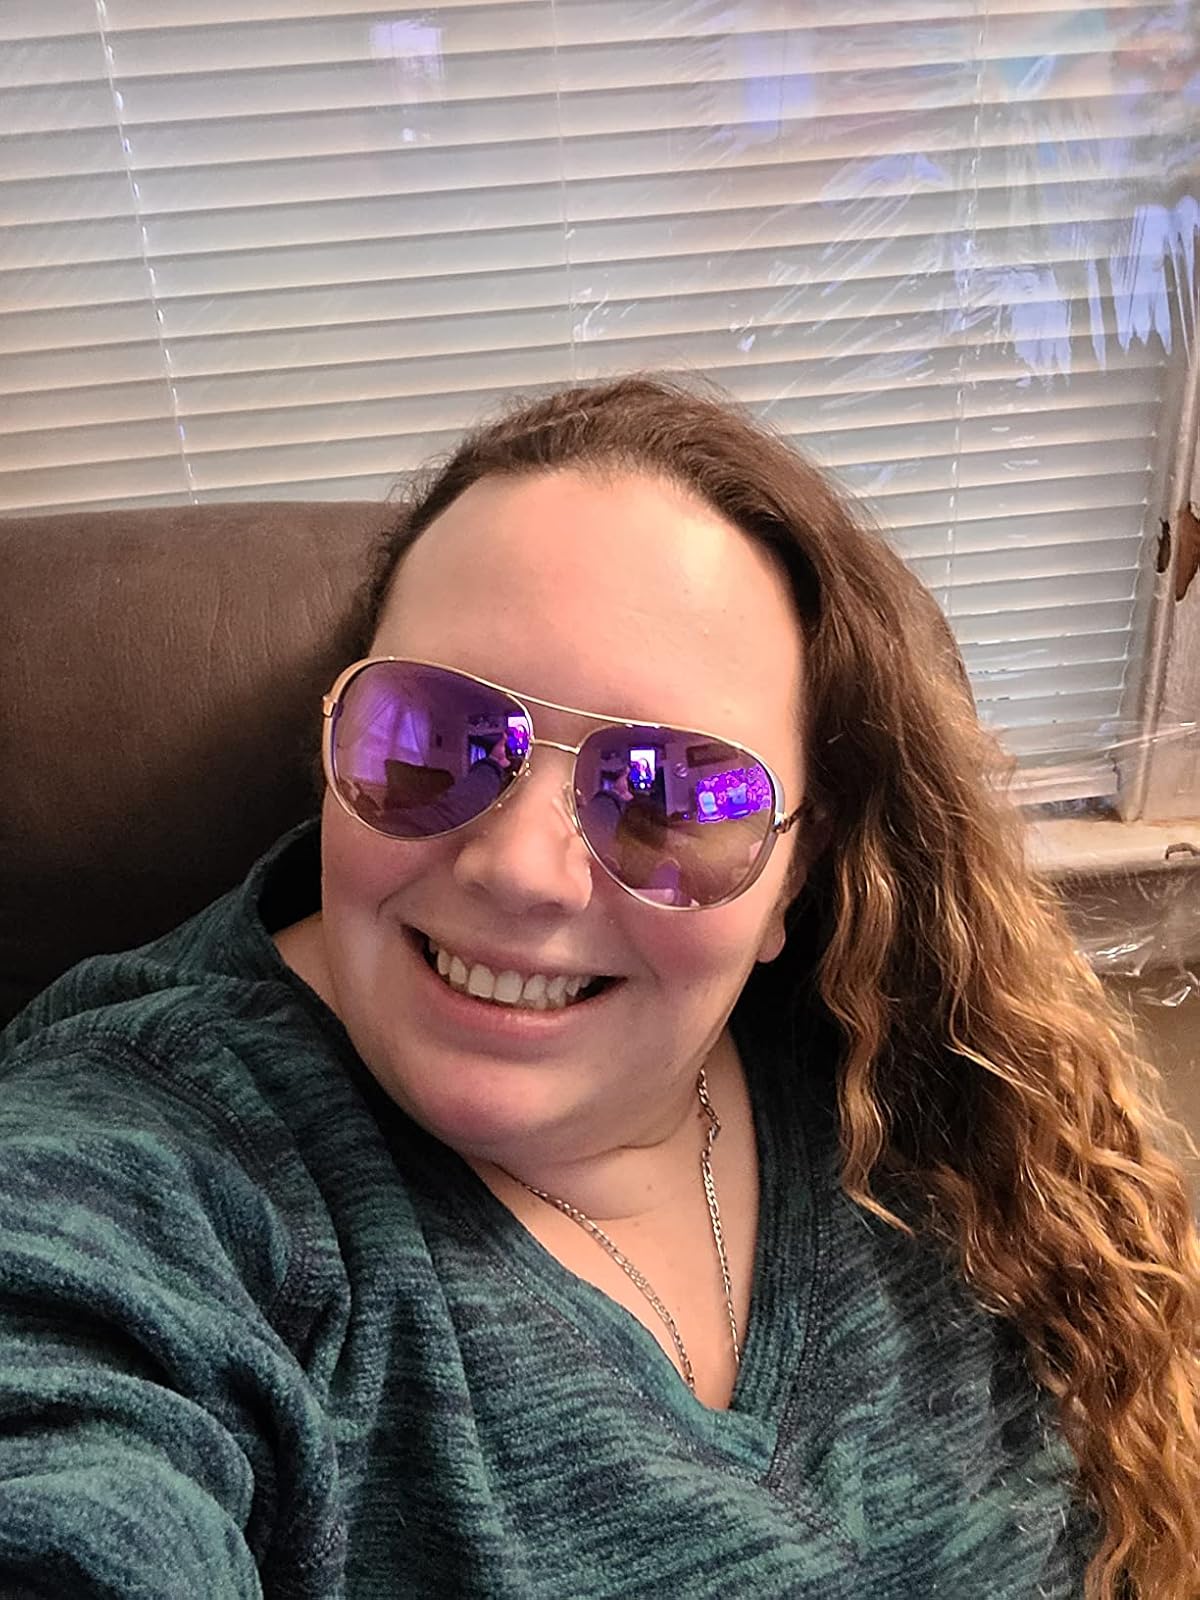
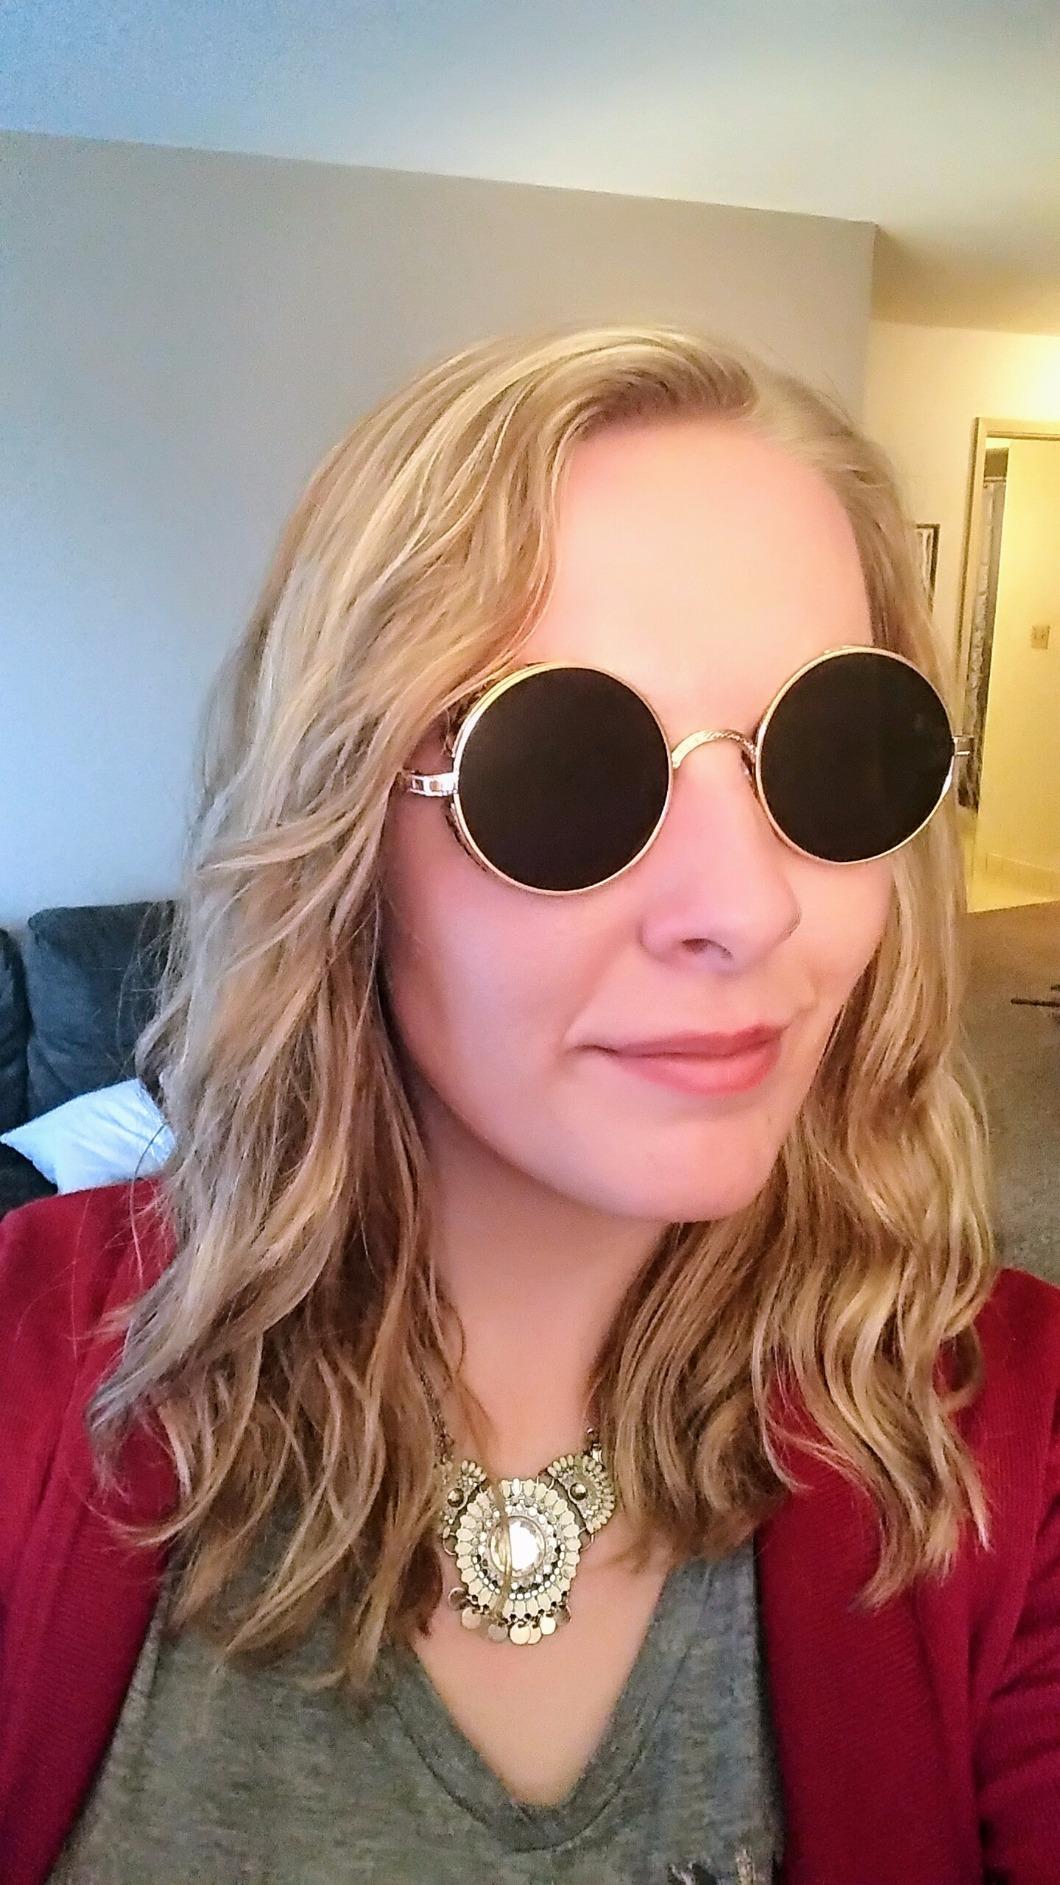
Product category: accessories_sunglasses
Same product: no